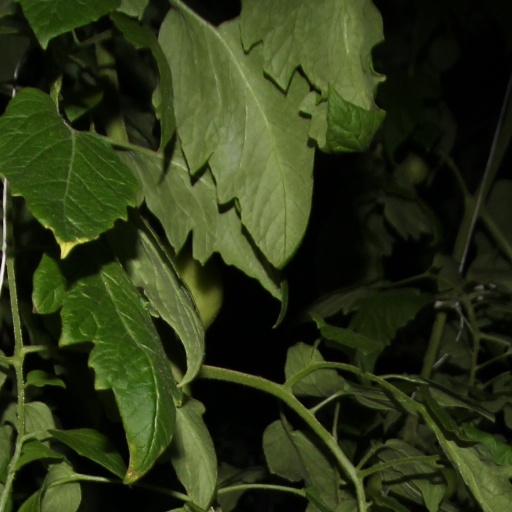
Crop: tomato